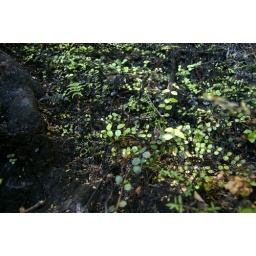
Striking contrast, small green overgrowth grows around the pitch black coloured tree moss.